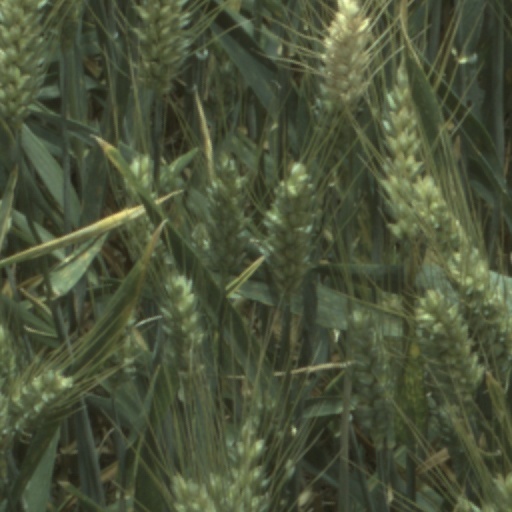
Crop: wheat